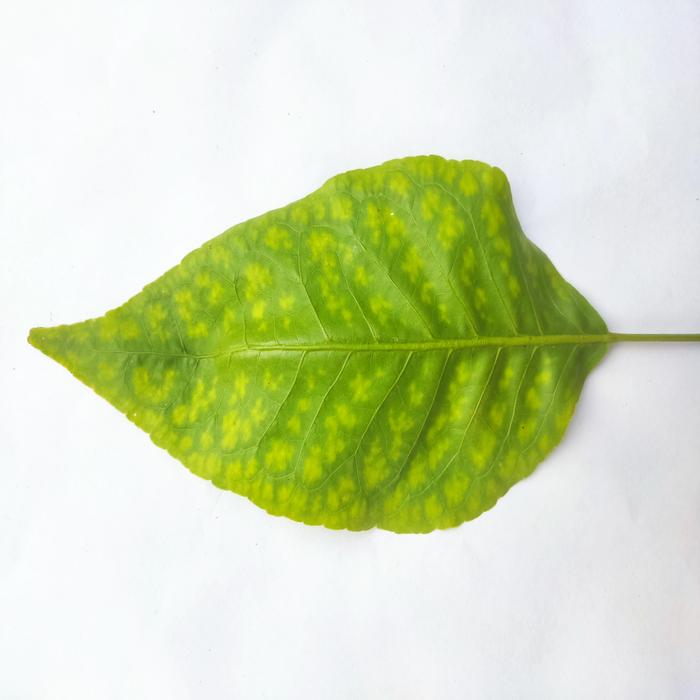
Crop: Aegle Marmelos
Leaf condition: Leaf_Spot